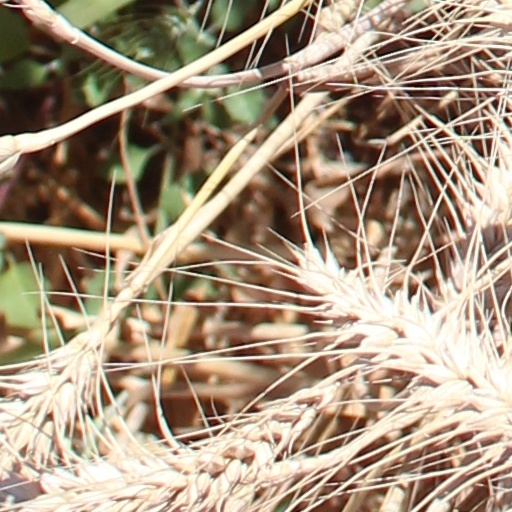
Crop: wheat